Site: brandenburg
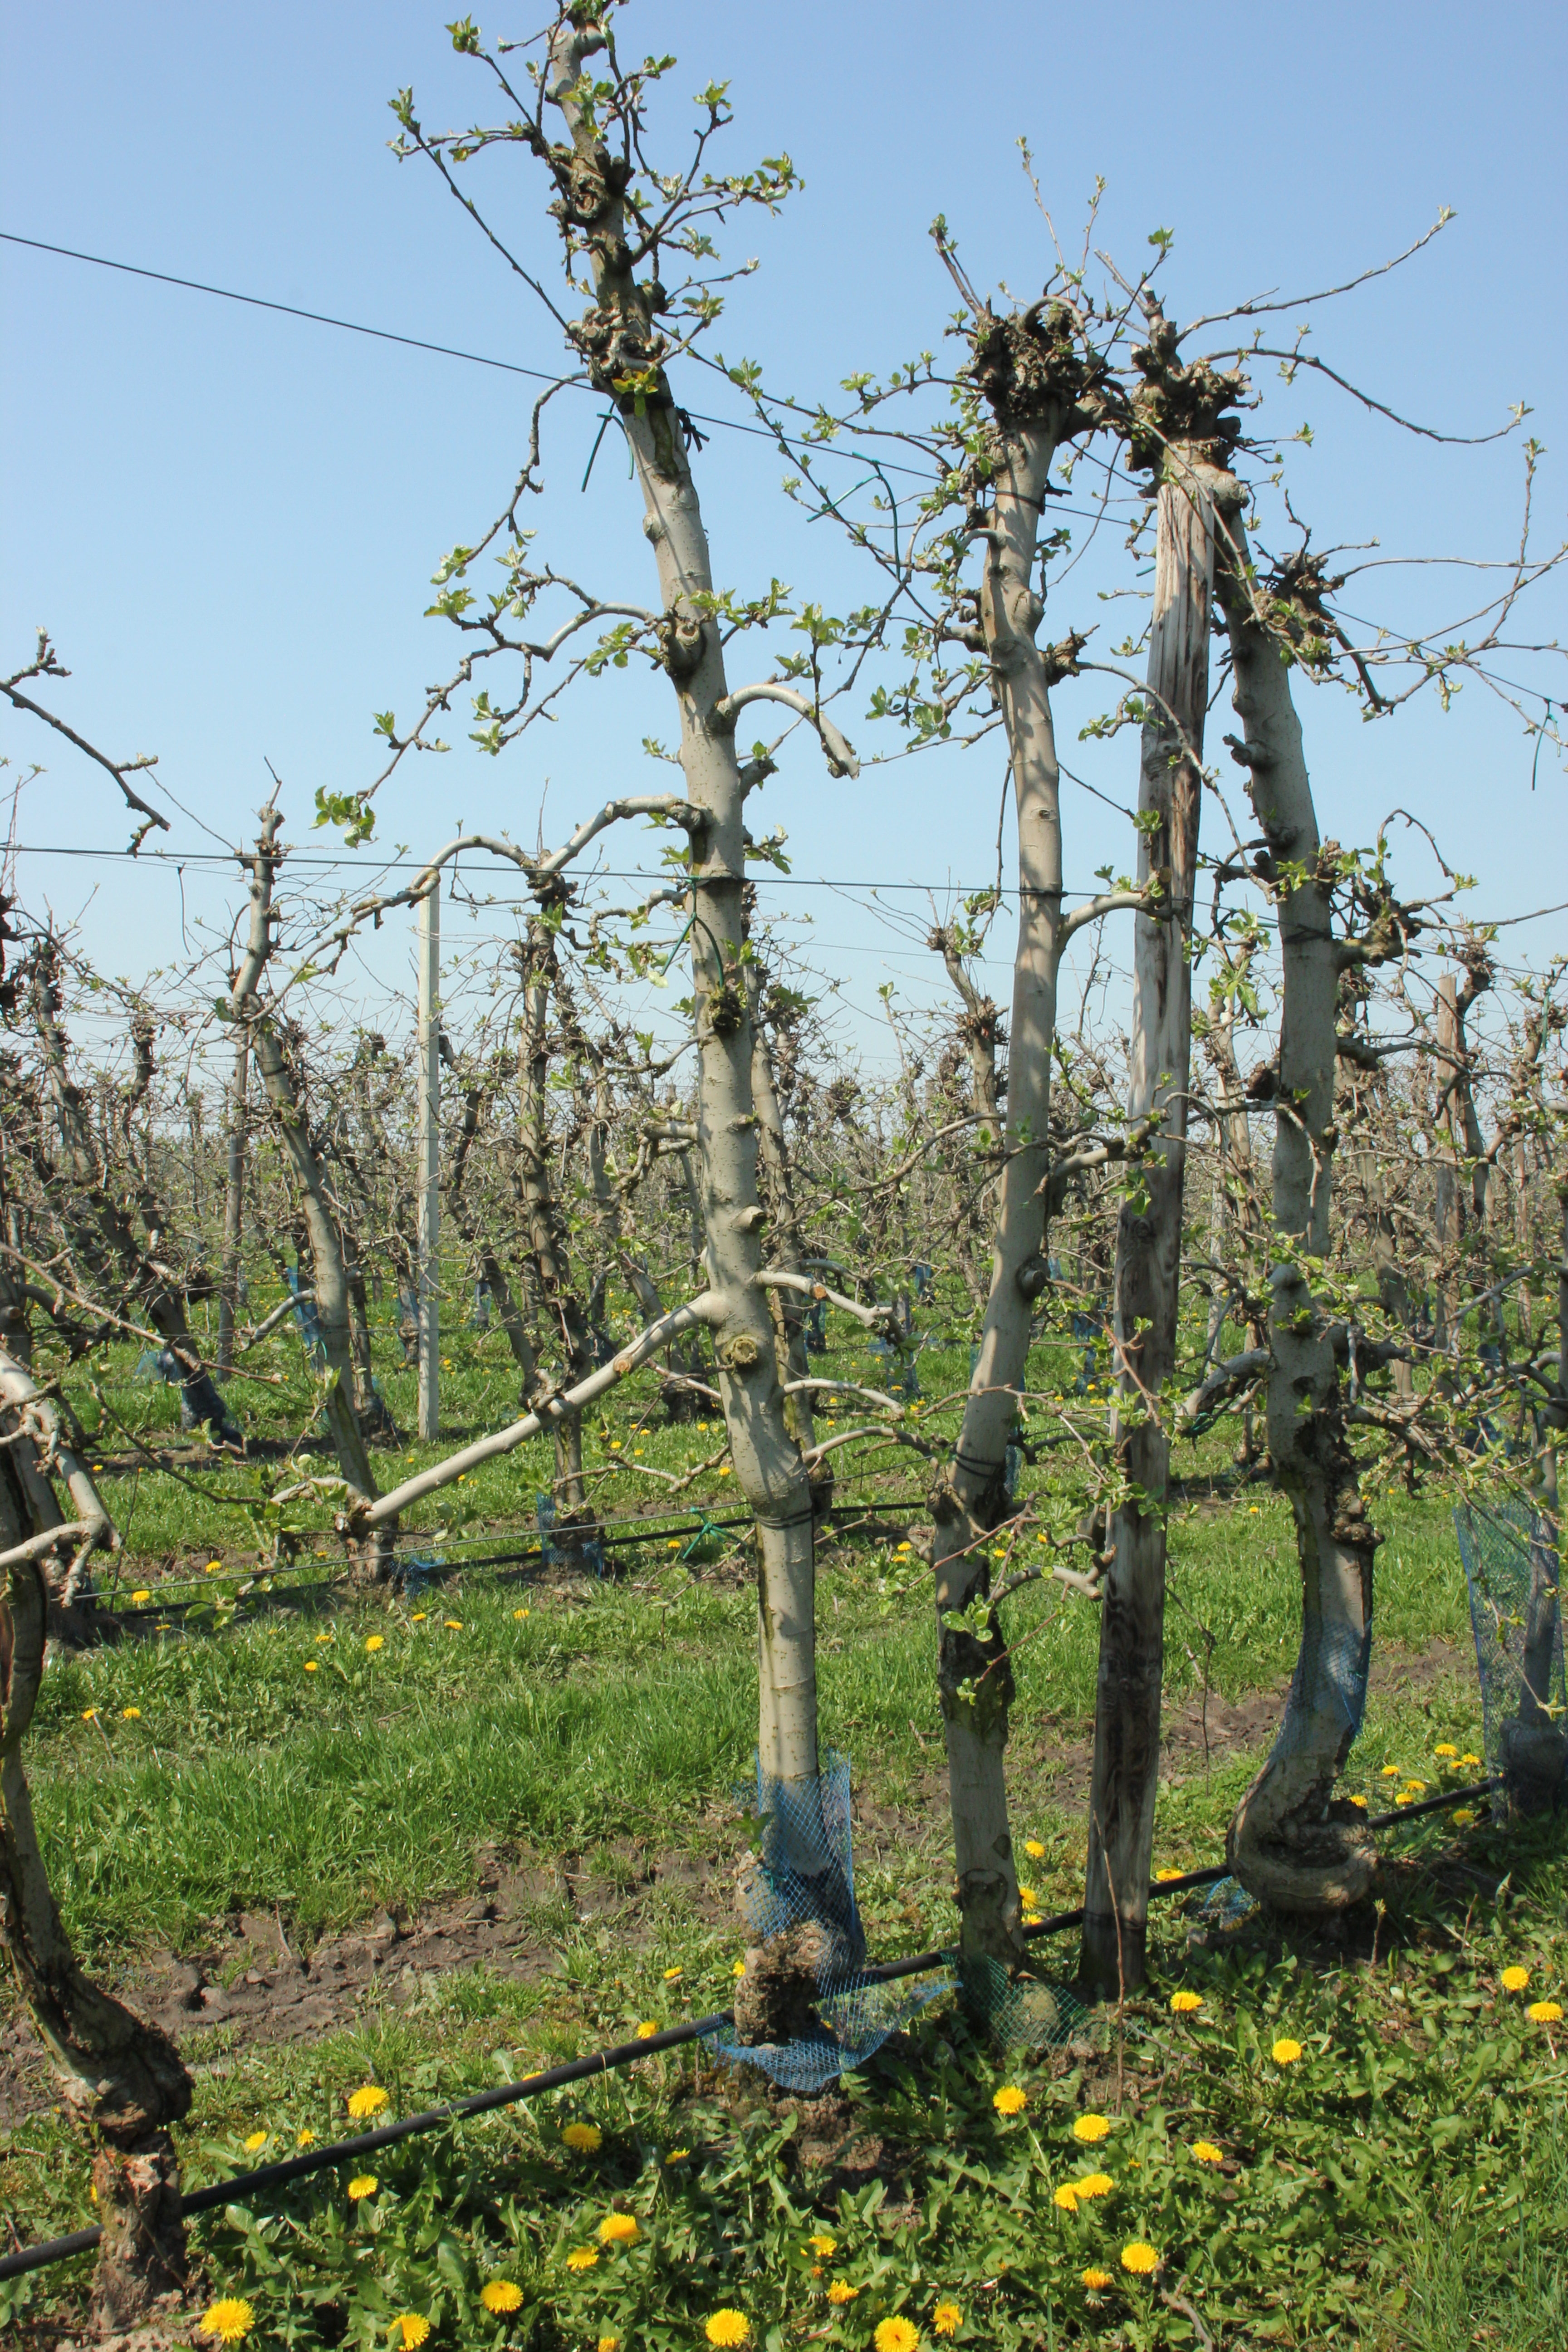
Growth stage (BBCH 56): Inflorescence emergence